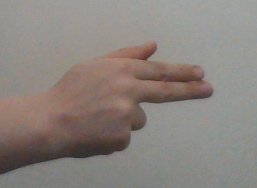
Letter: ghain